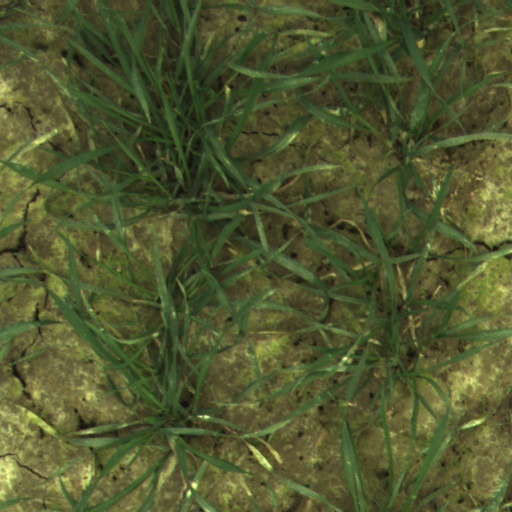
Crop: wheat